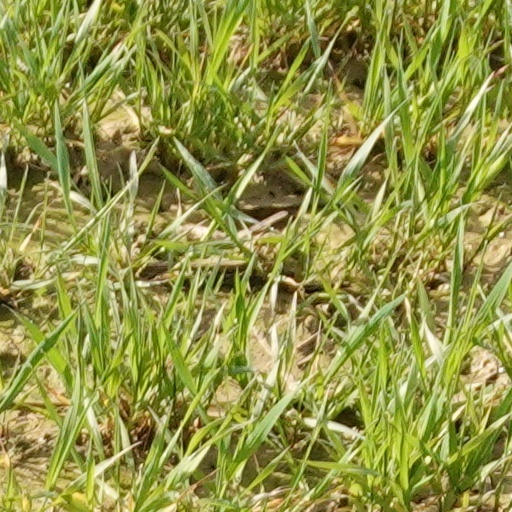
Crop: wheat